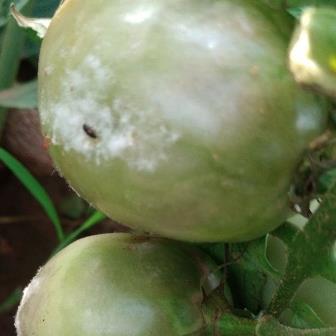
Crop: Tomato
Condition: tomato-late-blight-d